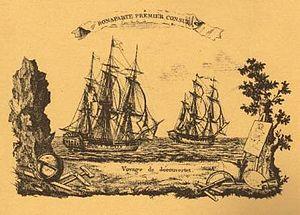
Joseph Charles Bailly, né le 9 novembre 1777 à Nancy et mort à Paris le 26 novembre 1844, est un minéralogiste français à bord du Naturaliste au départ de l'expédition Baudin.
Alexandre Le Bas de Sainte-Croix, né le 15 septembre 1759 à Paris et mort le 12 décembre 1828 à Paris, est un officier de marine français qui participa à l'expédition vers les Terres australes que conduisit Nicolas Baudin au départ du Havre à compter du 19 octobre 1800.
Le baron Jacques Félix Emmanuel Hamelin, né à Honfleur le 13 octobre 1768 et mort à Paris le 23 avril 1839, est un contre-amiral français.
François-Michel Ronsard est un ingénieur-constructeur français qui participa au voyage vers les mers du Sud que commanda Nicolas Baudin entre 1800 et 1803.